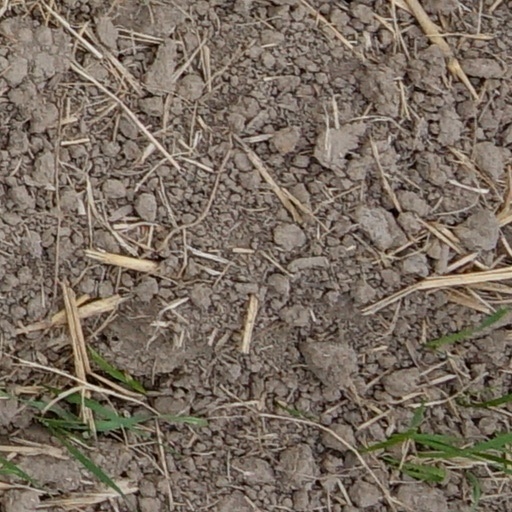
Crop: wheat